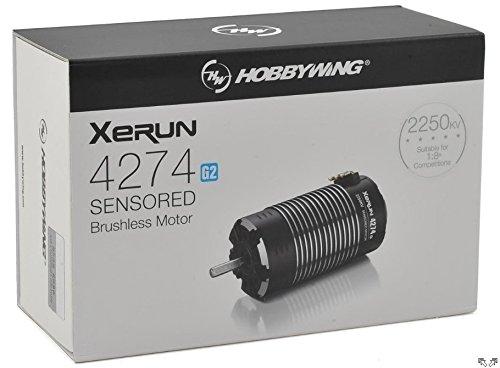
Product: Hobbywing 30405000 XeRun 4274 SD G2 Sensored Brushless Motor 2250kV
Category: Remote & App Controlled Vehicle Parts | Power Plant & Driveline Systems | Electric Motors & Parts | Complete Motors
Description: Product name: xerun-4274sd-2250kv-g2; product number: 30405000;.
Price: $143.48